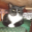
Label: cat